Boeing

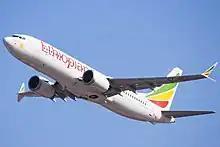
ET-AVJ, the Ethiopian Airlines aircraft involved

The company's three divisions are: Commercial Airplanes; Defense, Space & Security; and Global Services.